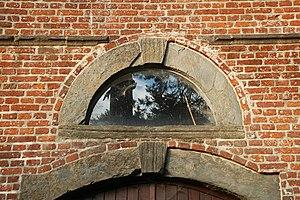
Belgique - Brabant wallon - Court-Saint-Étienne - Chapelle Notre-Dame de Sart-Messire-Guillaume
La chapelle Notre-Dame de Sart-Messire-Guillaume est un ancien édifice religieux de style gothique tardif située à Sart-Messire-Guillaume, village de la commune belge de Court-Saint-Étienne, en Brabant wallon.